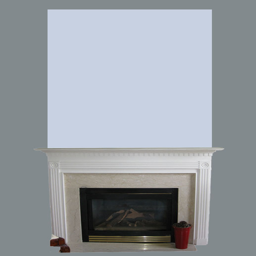
how to upgrade a fireplace by bringing it all the way to the ceiling .